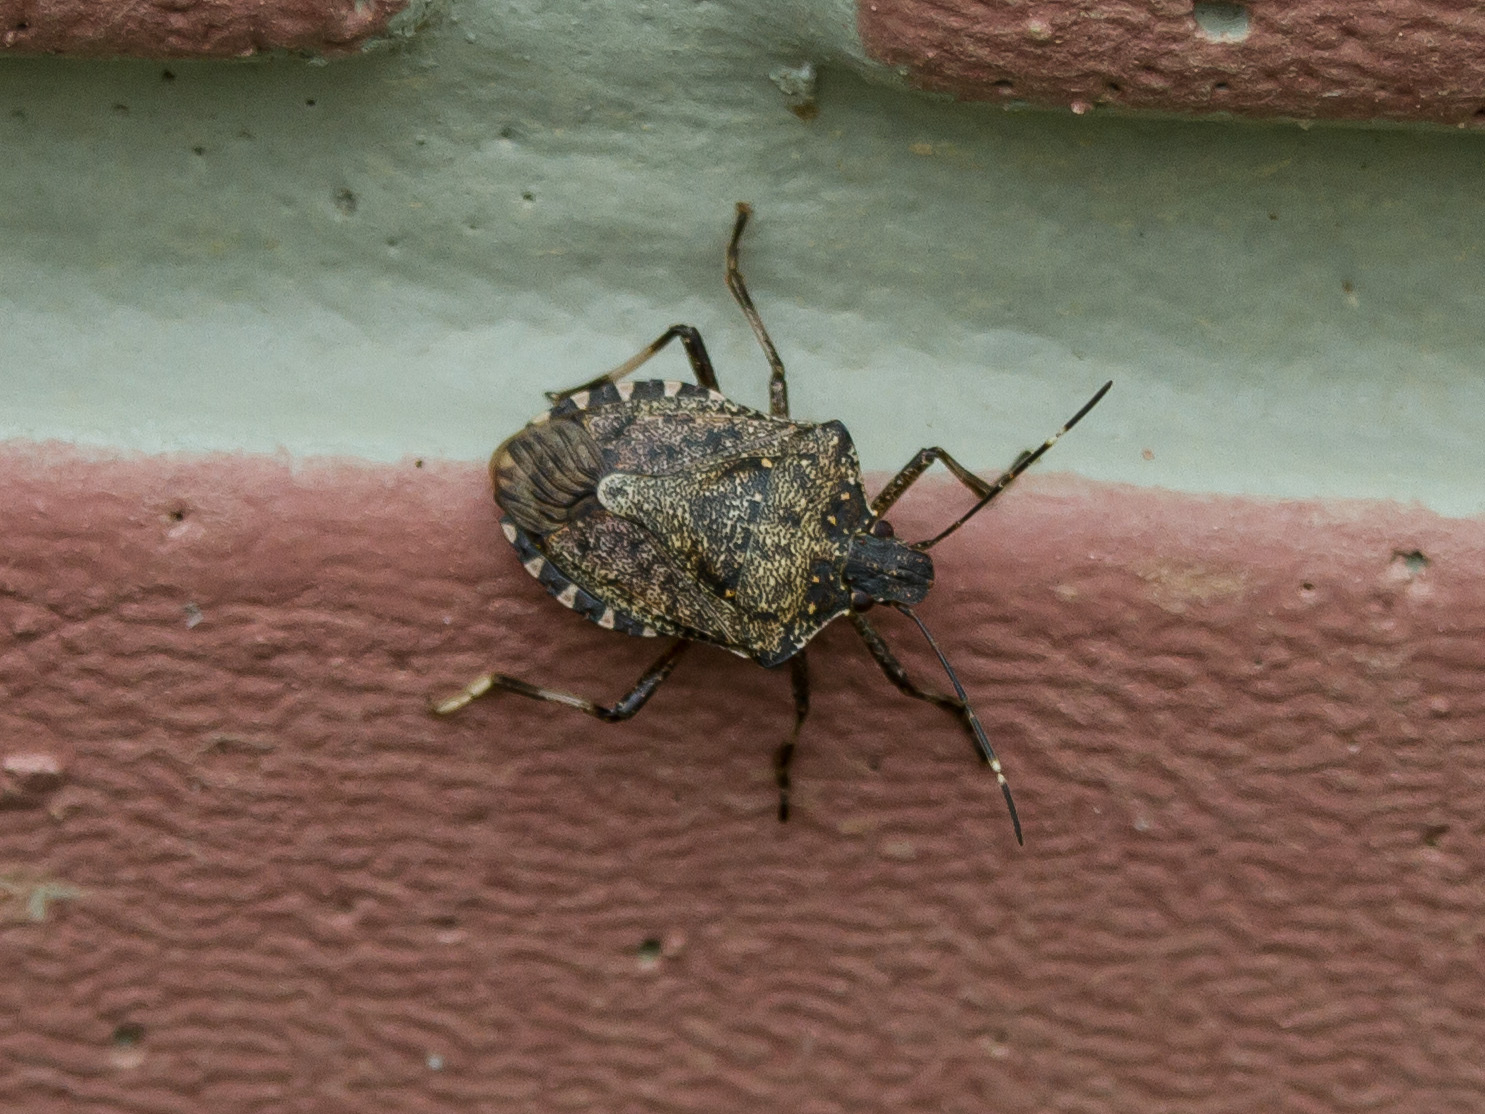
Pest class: stink_bug